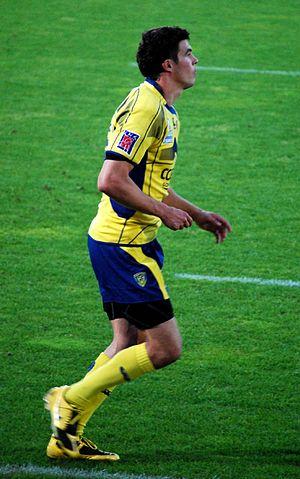
Anthony Floch, né le 12 février 1983 à Clermont-Ferrand, était un joueur de rugby à XV international français évoluant au poste d'arrière.